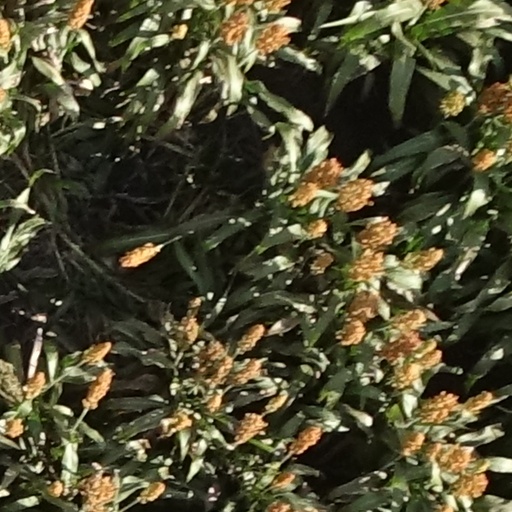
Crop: sorghum